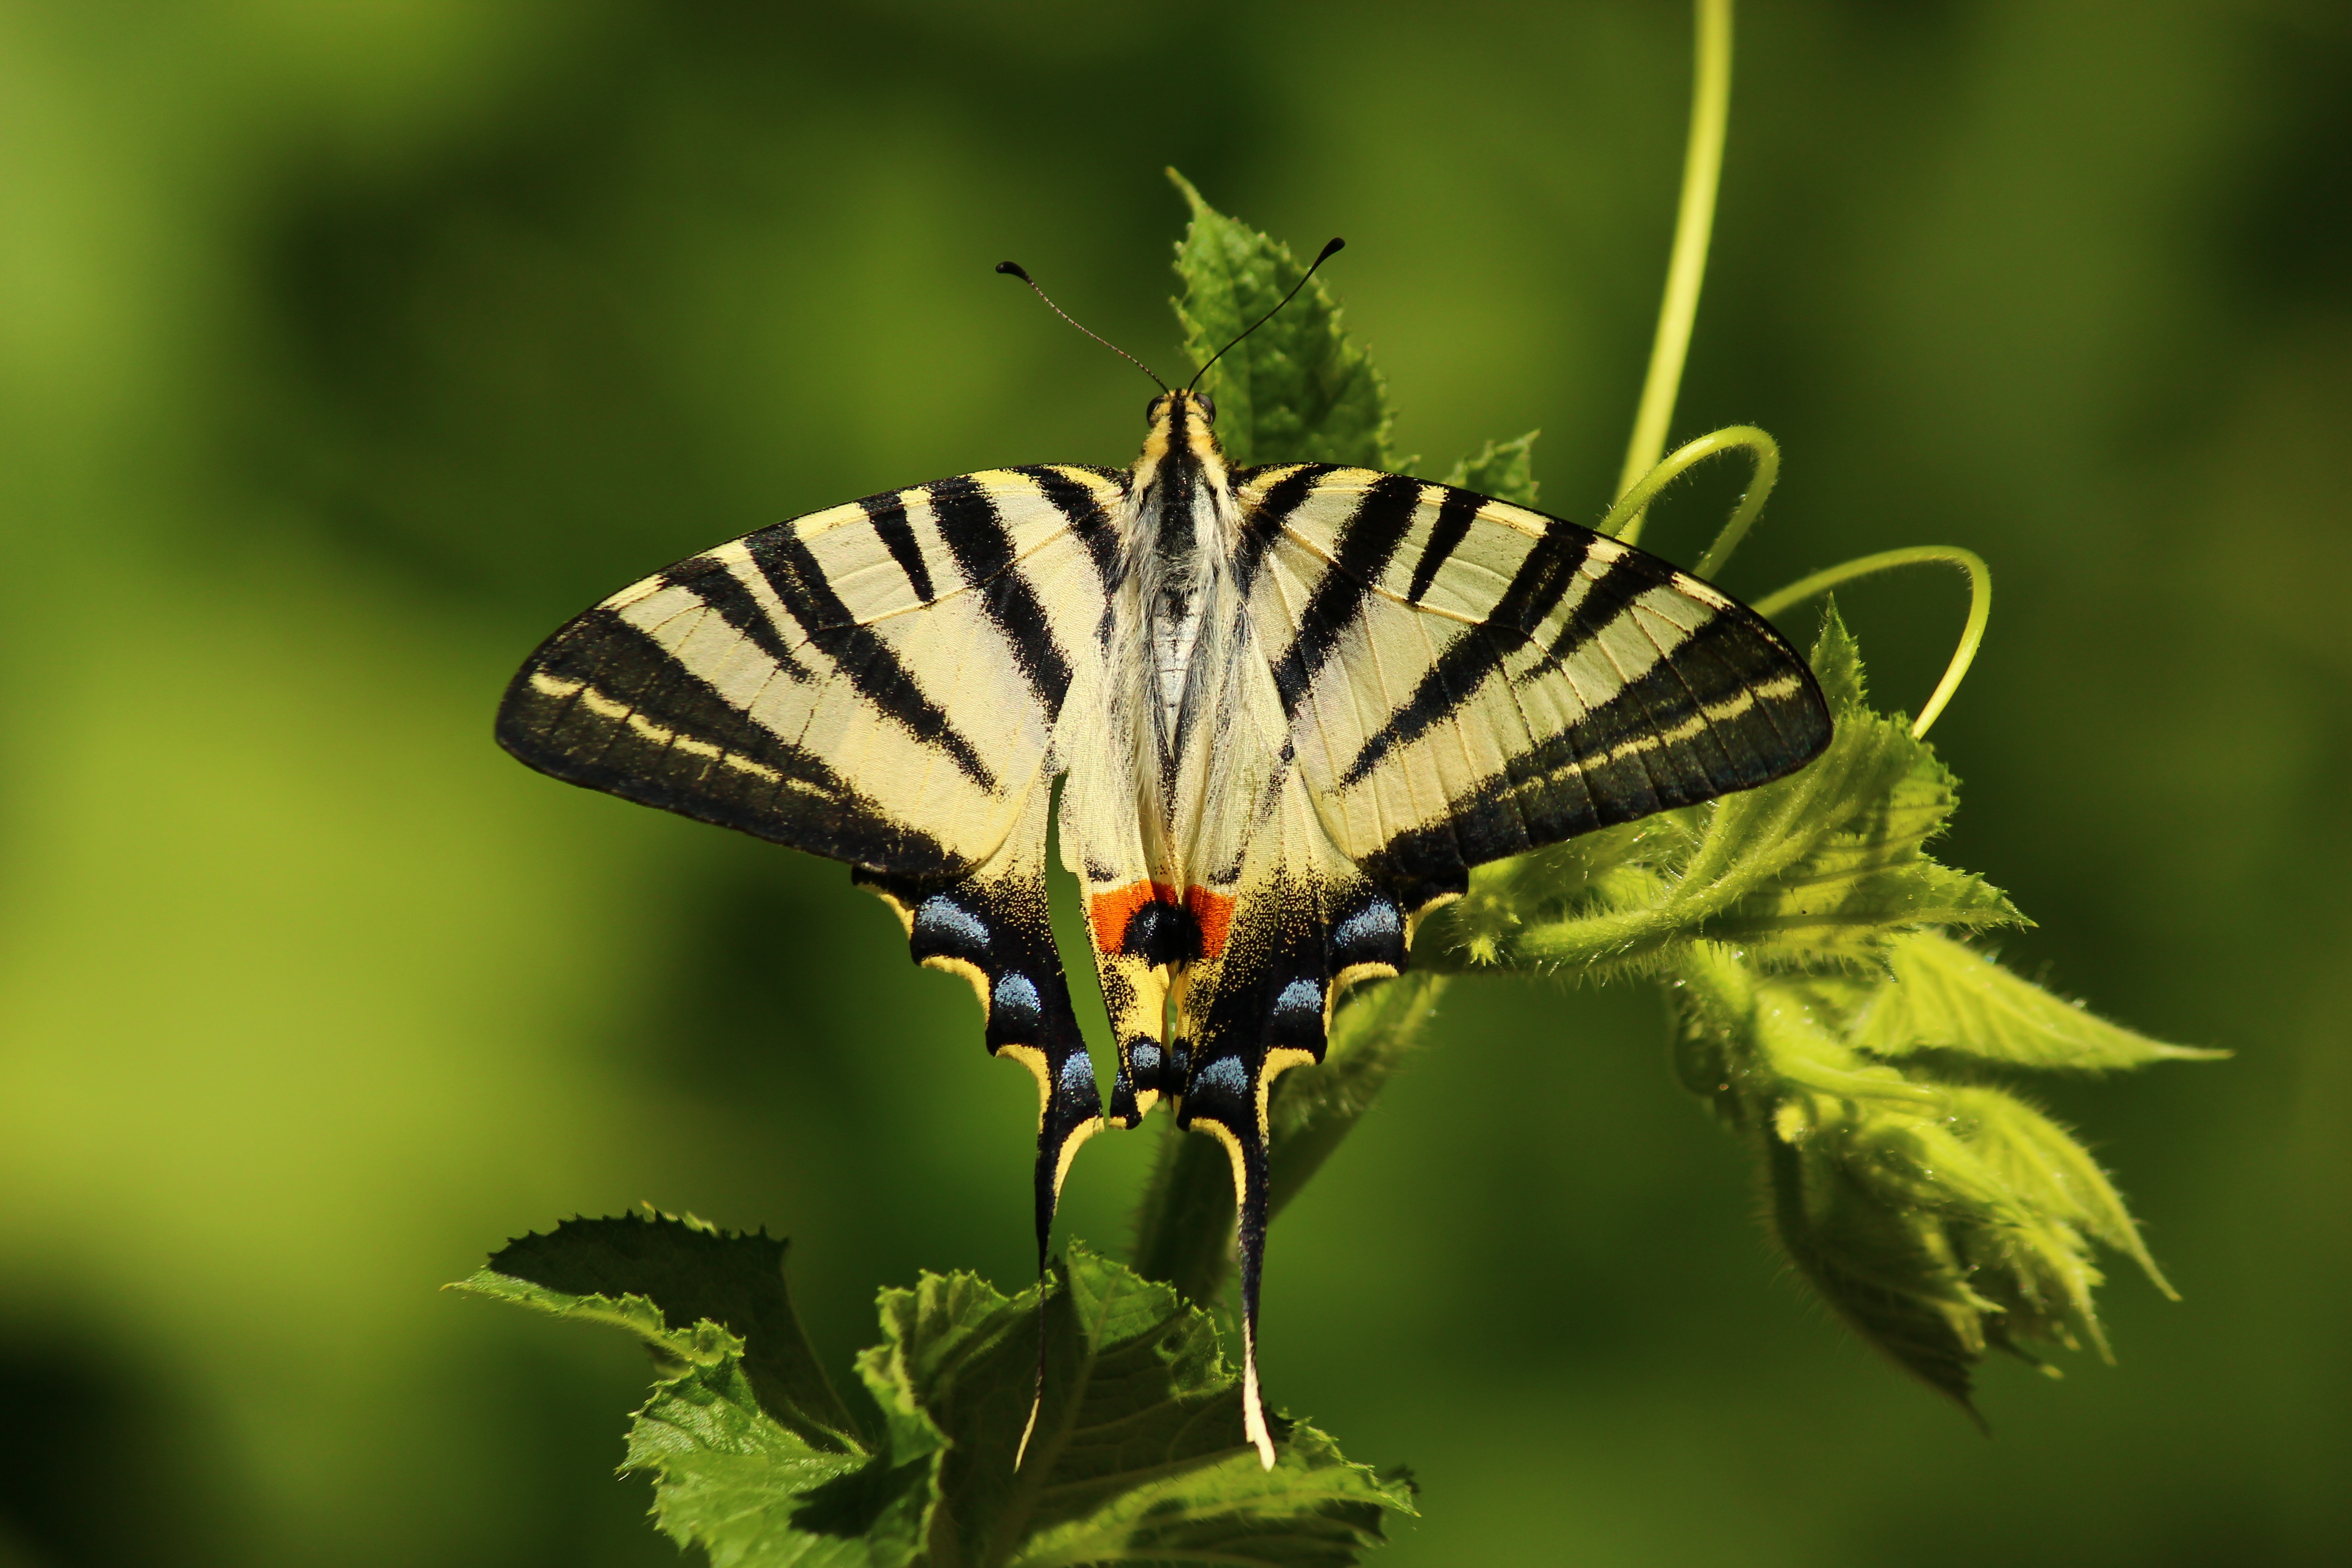
nature, wing, photography, leaf, flower, animal, wildlife, green, insect, botany, butterfly, flora, fauna, artwork, invertebrate, close up, monarch butterfly, nectar, pieridae, macro photography, arthropod, pollinator, moths and butterflies, lycaenid, brush footed butterfly, colias